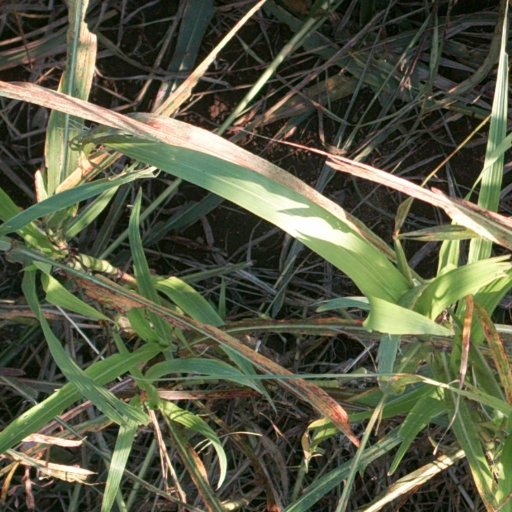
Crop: sorghum